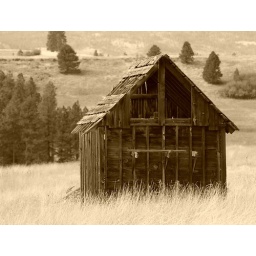
Road Trip... small building in field